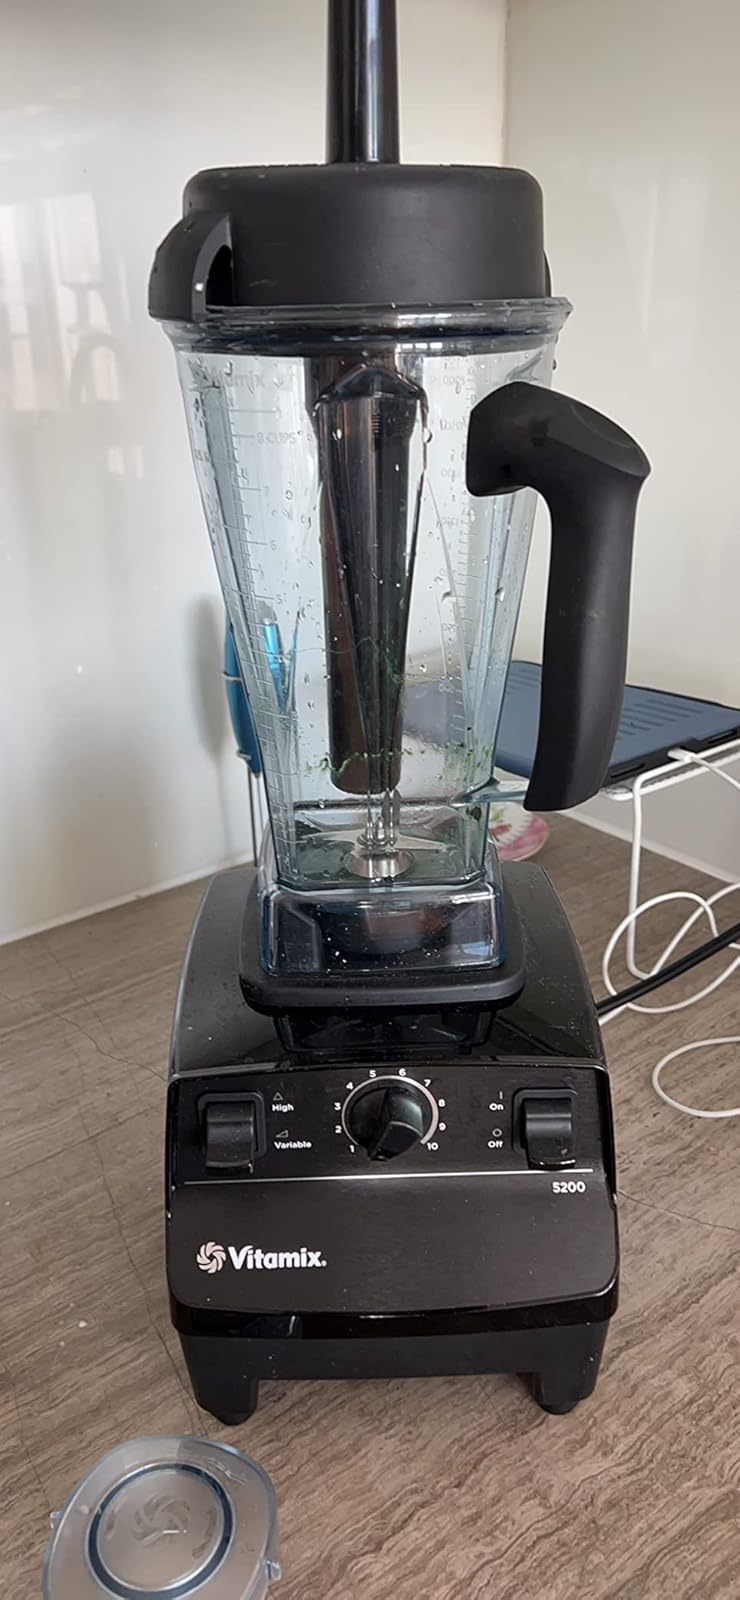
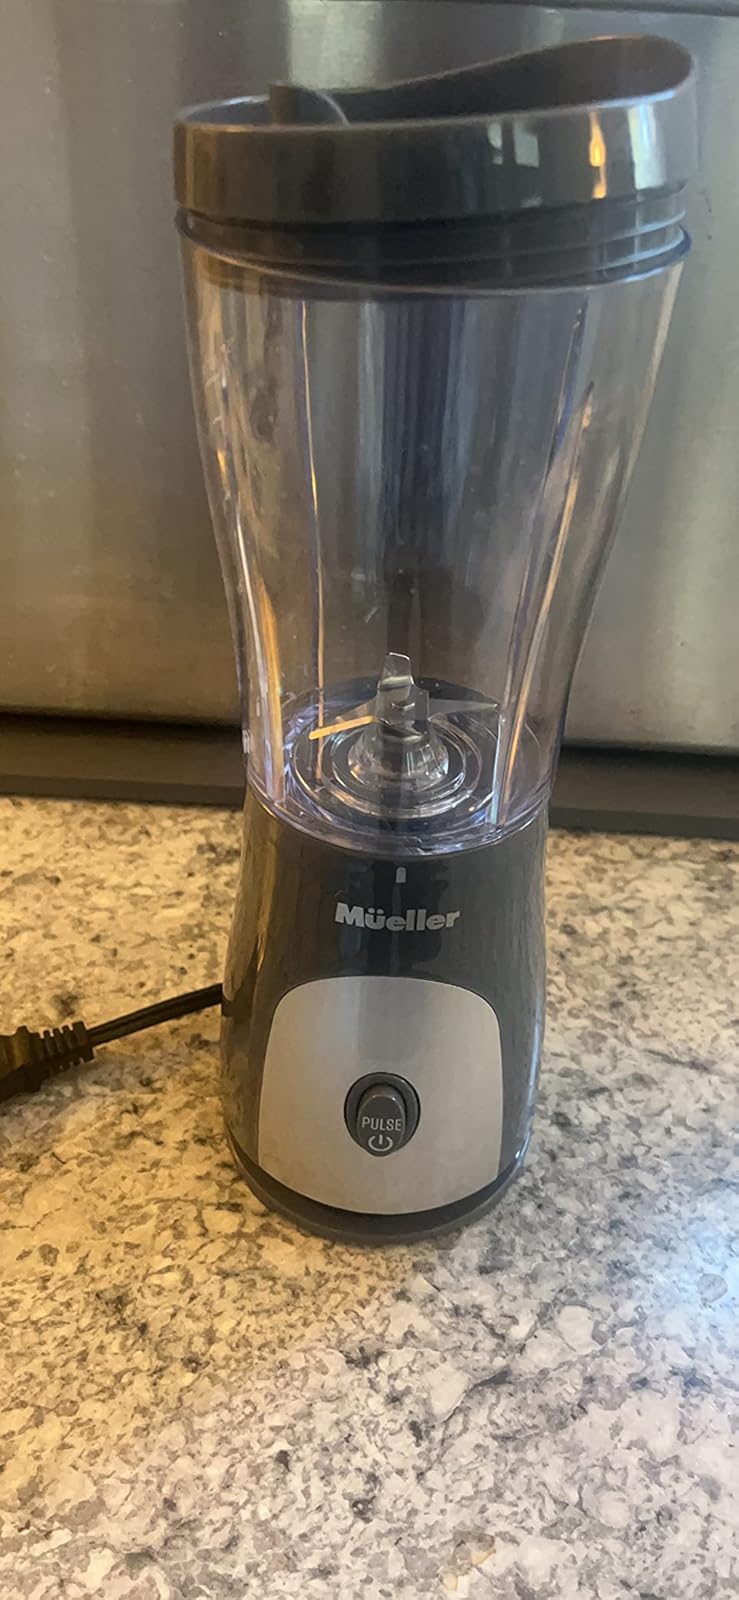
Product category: items_blender
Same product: no